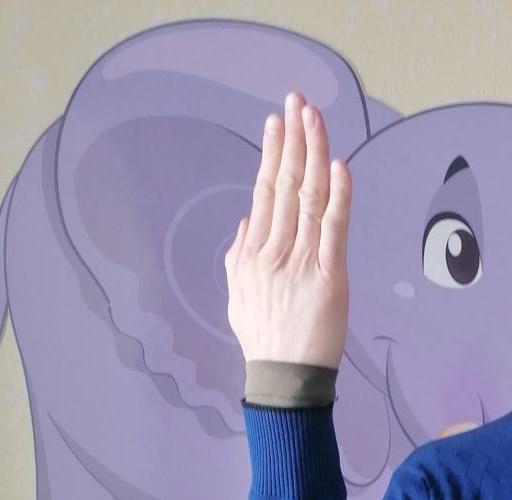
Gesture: stop_inverted